La Férée

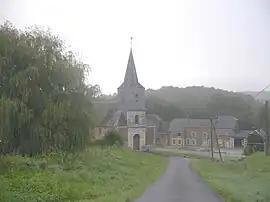
The church in La Férée

La Férée is a commune in the Ardennes department in northern France.